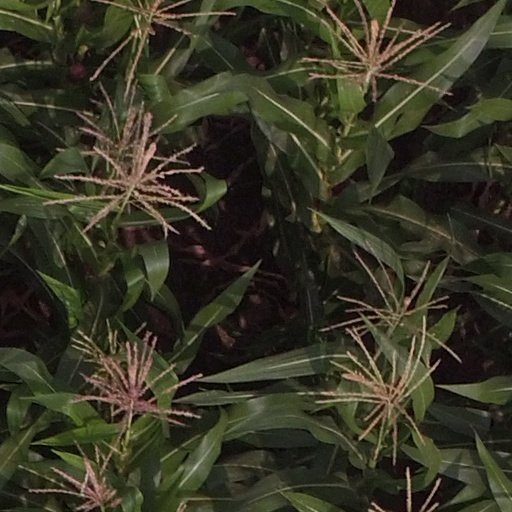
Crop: maize; corn